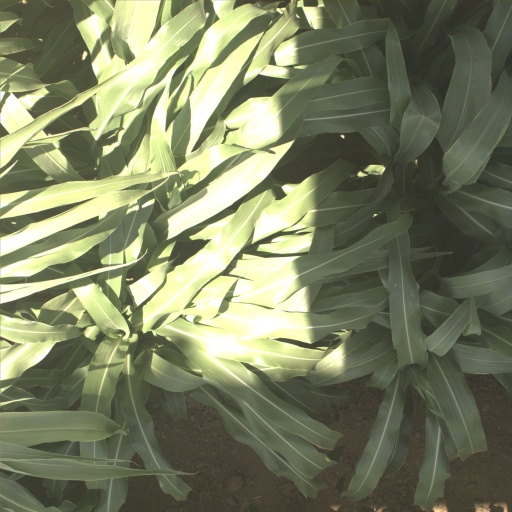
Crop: sorghum